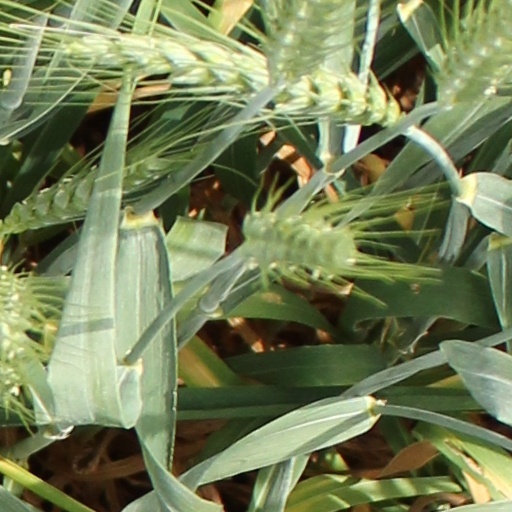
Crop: wheat